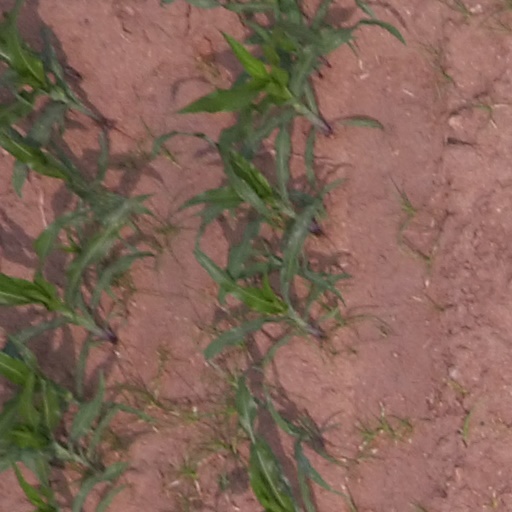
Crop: maize; corn